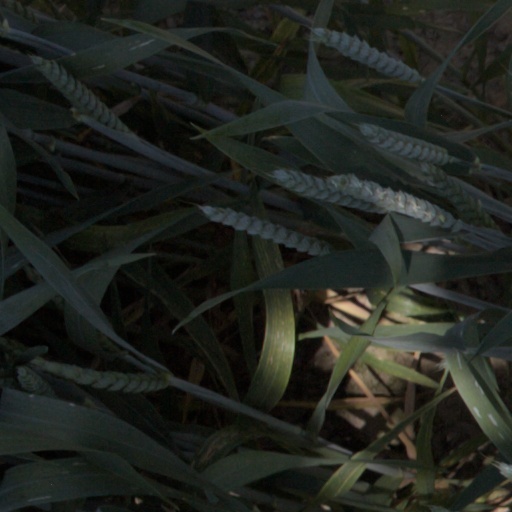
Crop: wheat